Amidon House

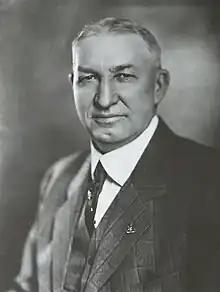
Amidon during his tenure as DNC Vice Chair, 1919–1925.

On January 26, 1896, Garver listed the house for sale in the Wichita Eagle, offering "my splendid brick, slate-roof, 10-room house... at 33 per cent of cost if sold at once. The chance of your lifetime." Why Garver was intent on quickly selling his custom-built mansion at a third of its construction price is unclear, although economic turbulence in the wake of the Panic of 1893 likely had a temporary impact on the outlook of his real estate business.